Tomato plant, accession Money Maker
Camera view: vertical (180 deg); turntable rotation: 60 degrees
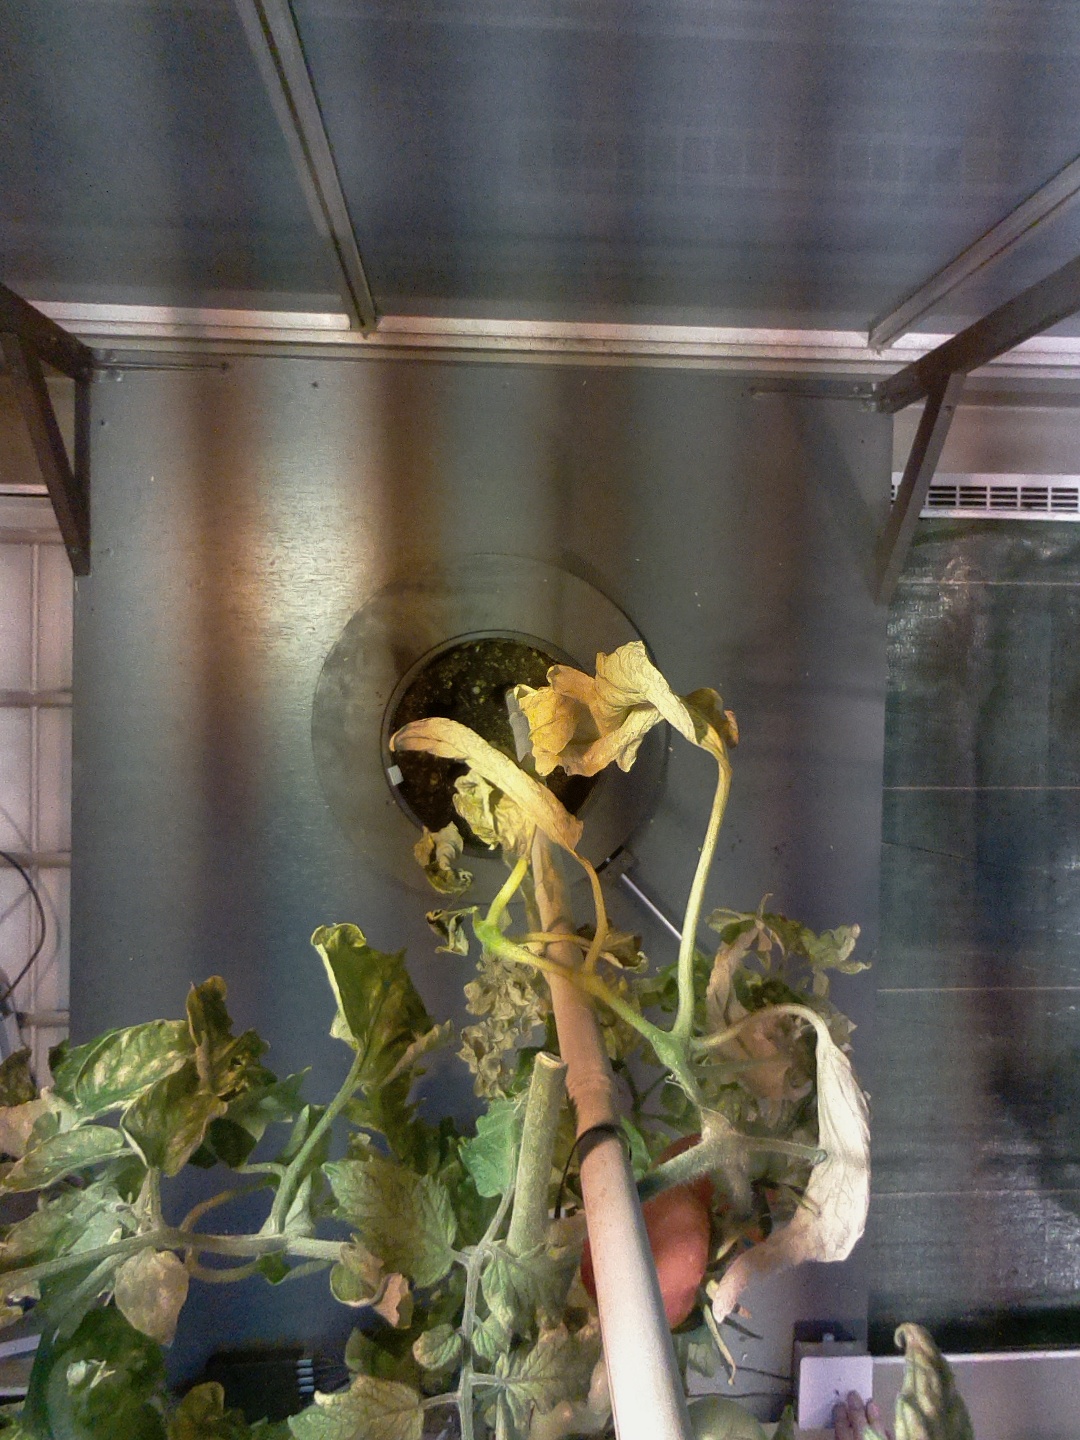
BBCH growth stage 83: 30%-40% of fruits show typical fully ripe color